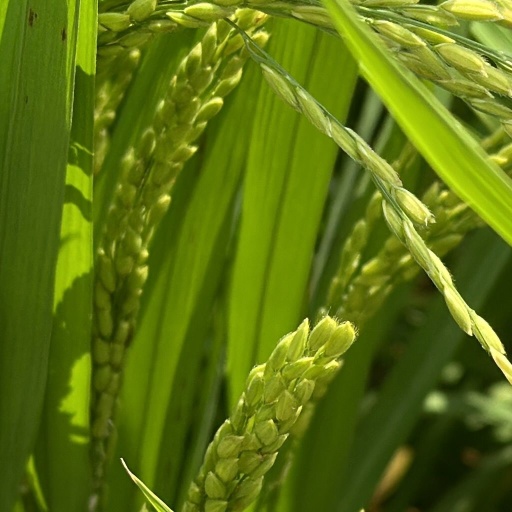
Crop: rice